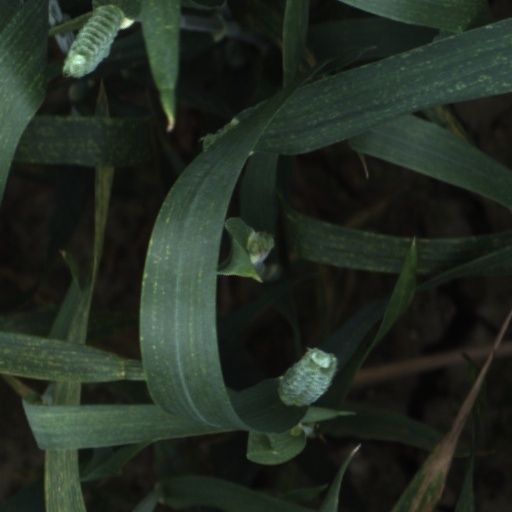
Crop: wheat